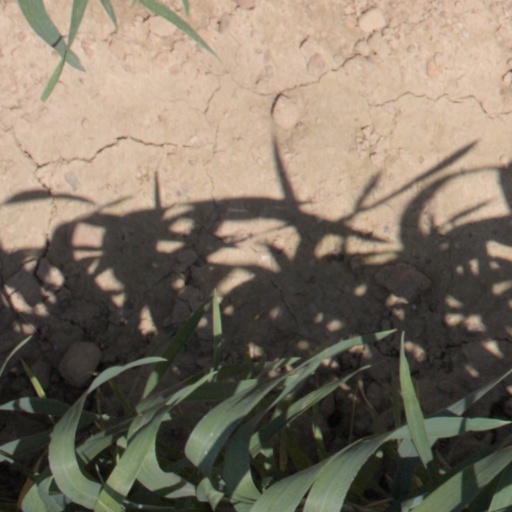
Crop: wheat